Narsinhrao Divatia

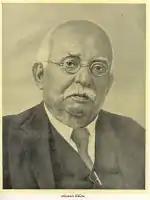
Narsinhrao Divatia

Narsinhrao Divatia (1859–1937) was a poet, linguist and critic of Gujarati literature.